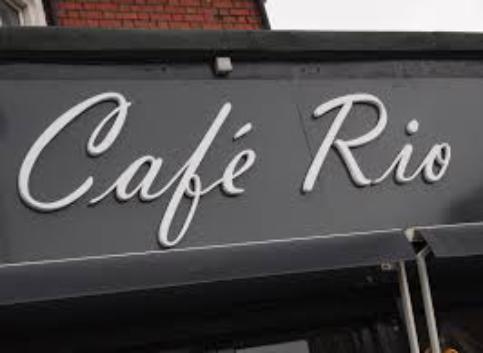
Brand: Cafe Rio
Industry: Food